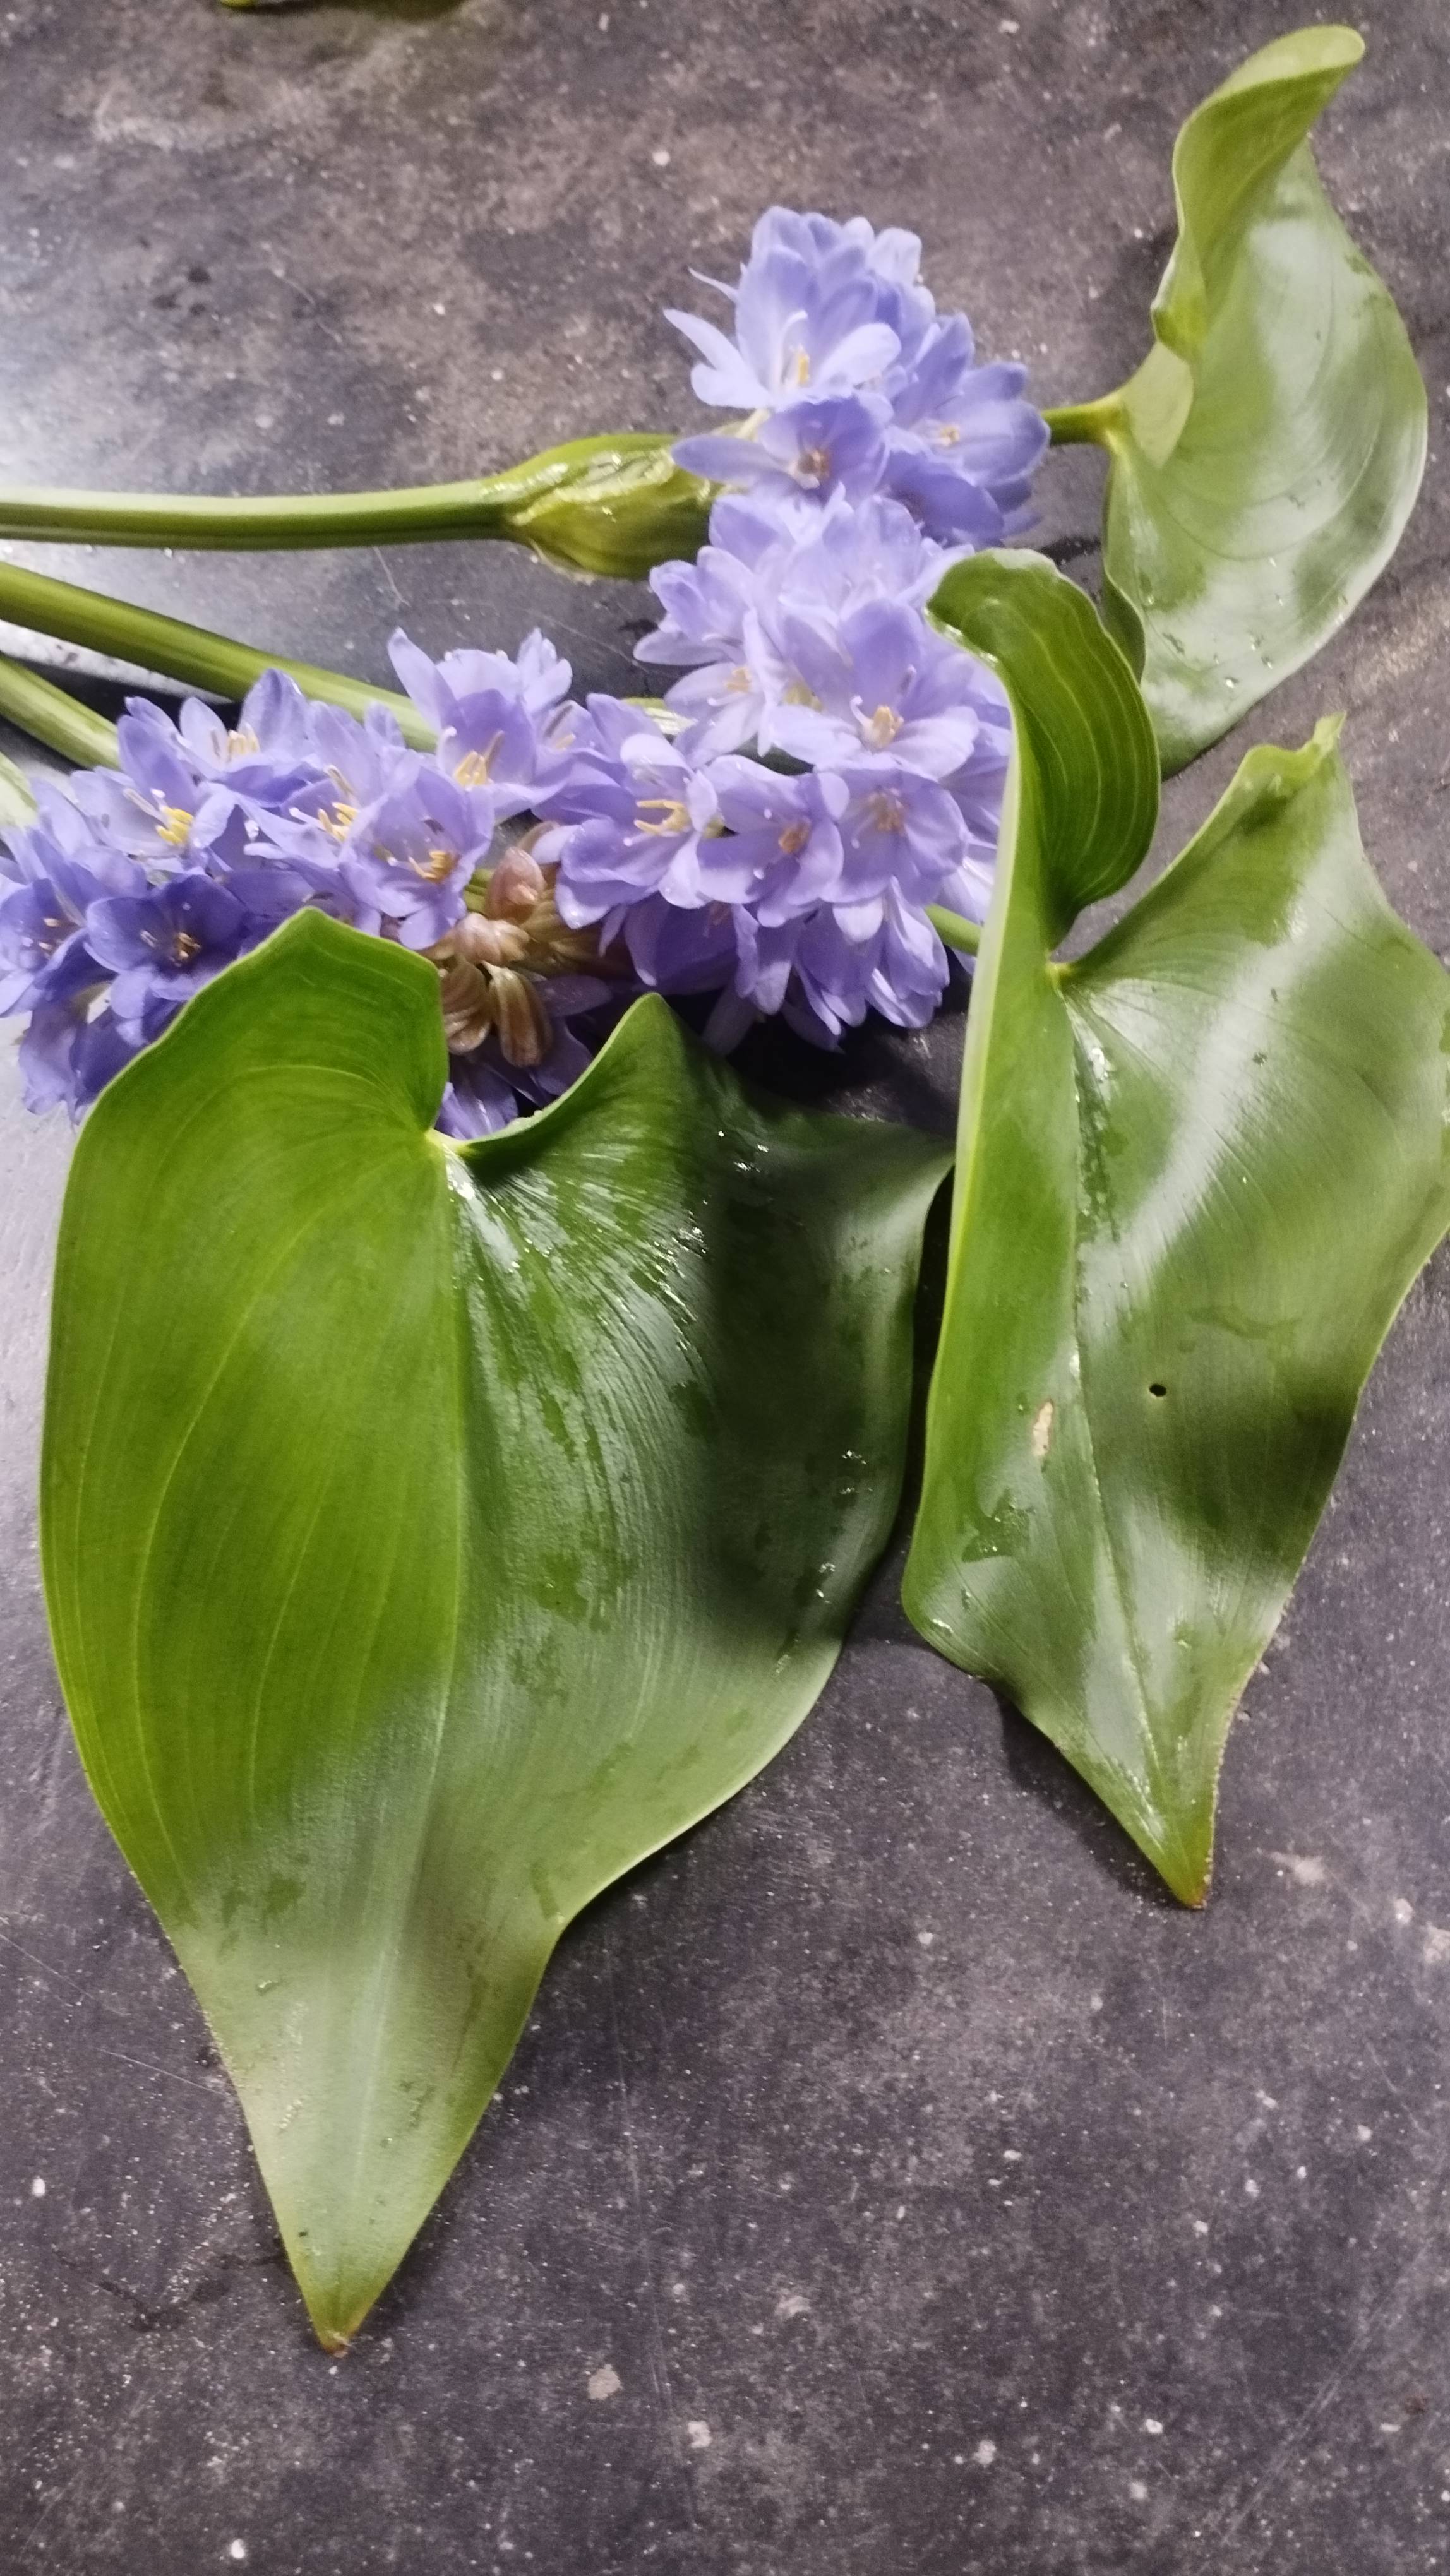
Species: Heartleaf False Pickerelweed (Monochoria korsakowii)